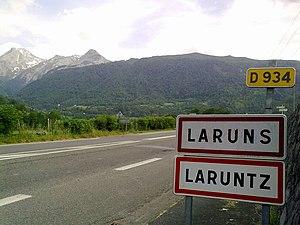
Entrée dans Laruns, France.
Laruns est une commune française, située dans le département des Pyrénées-Atlantiques en région Nouvelle-Aquitaine.
Le béarnais désigne l'ensemble des parlers occitano-romans du Béarn.